Metal furniture

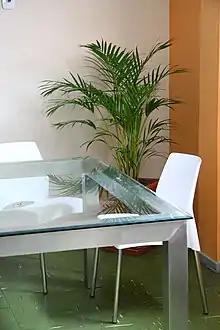
Stainless steel table with glass plate top. The chairs are polypropylene composite plastic with stainless steel legs

Metal furniture is furniture made with metal parts: iron, carbon steel, aluminium, brass and stainless steel.